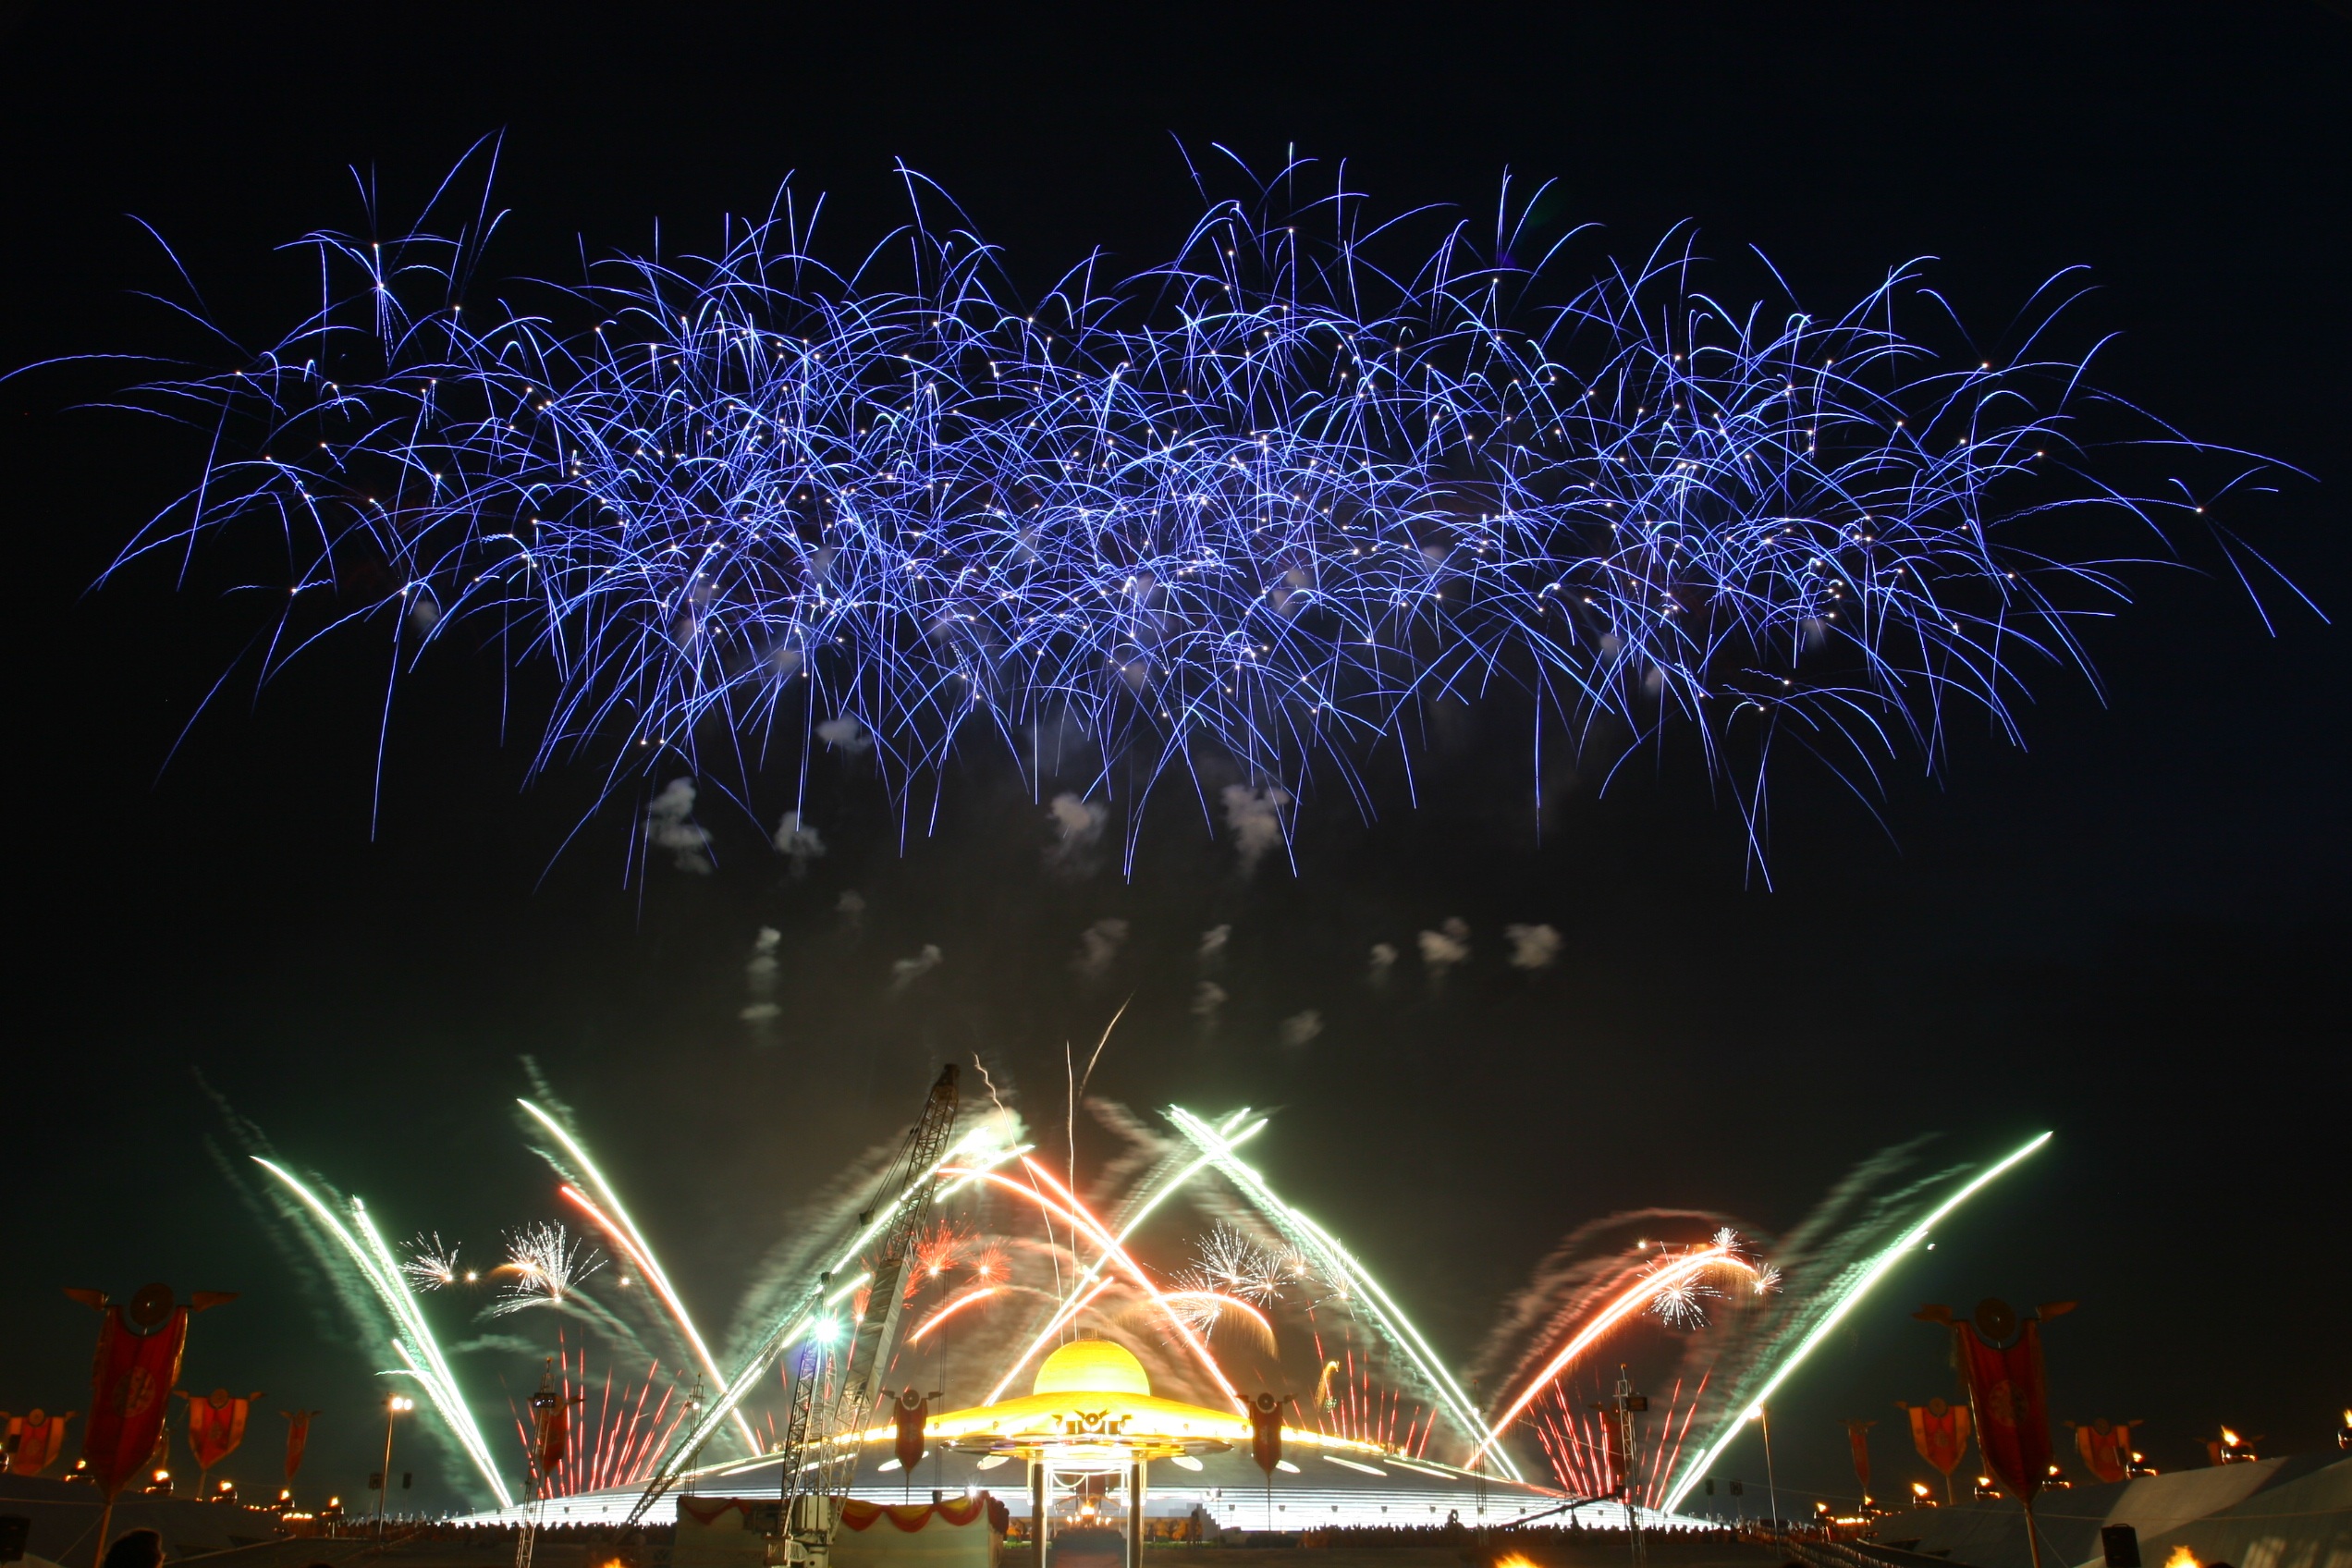
night, recreation, celebration, buddhism, new year, thailand, festival, fireworks, temple, event, wat, new year's eve, outdoor recreation, dhammakaya pagoda, phra dhammakaya